Phil Lumpkin

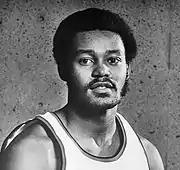

Phil Lumpkin (December 20, 1951 – November 2, 2009) was an American professional basketball player and high school basketball coach.